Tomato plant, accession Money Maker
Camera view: bottom (45 deg); turntable rotation: 30 degrees
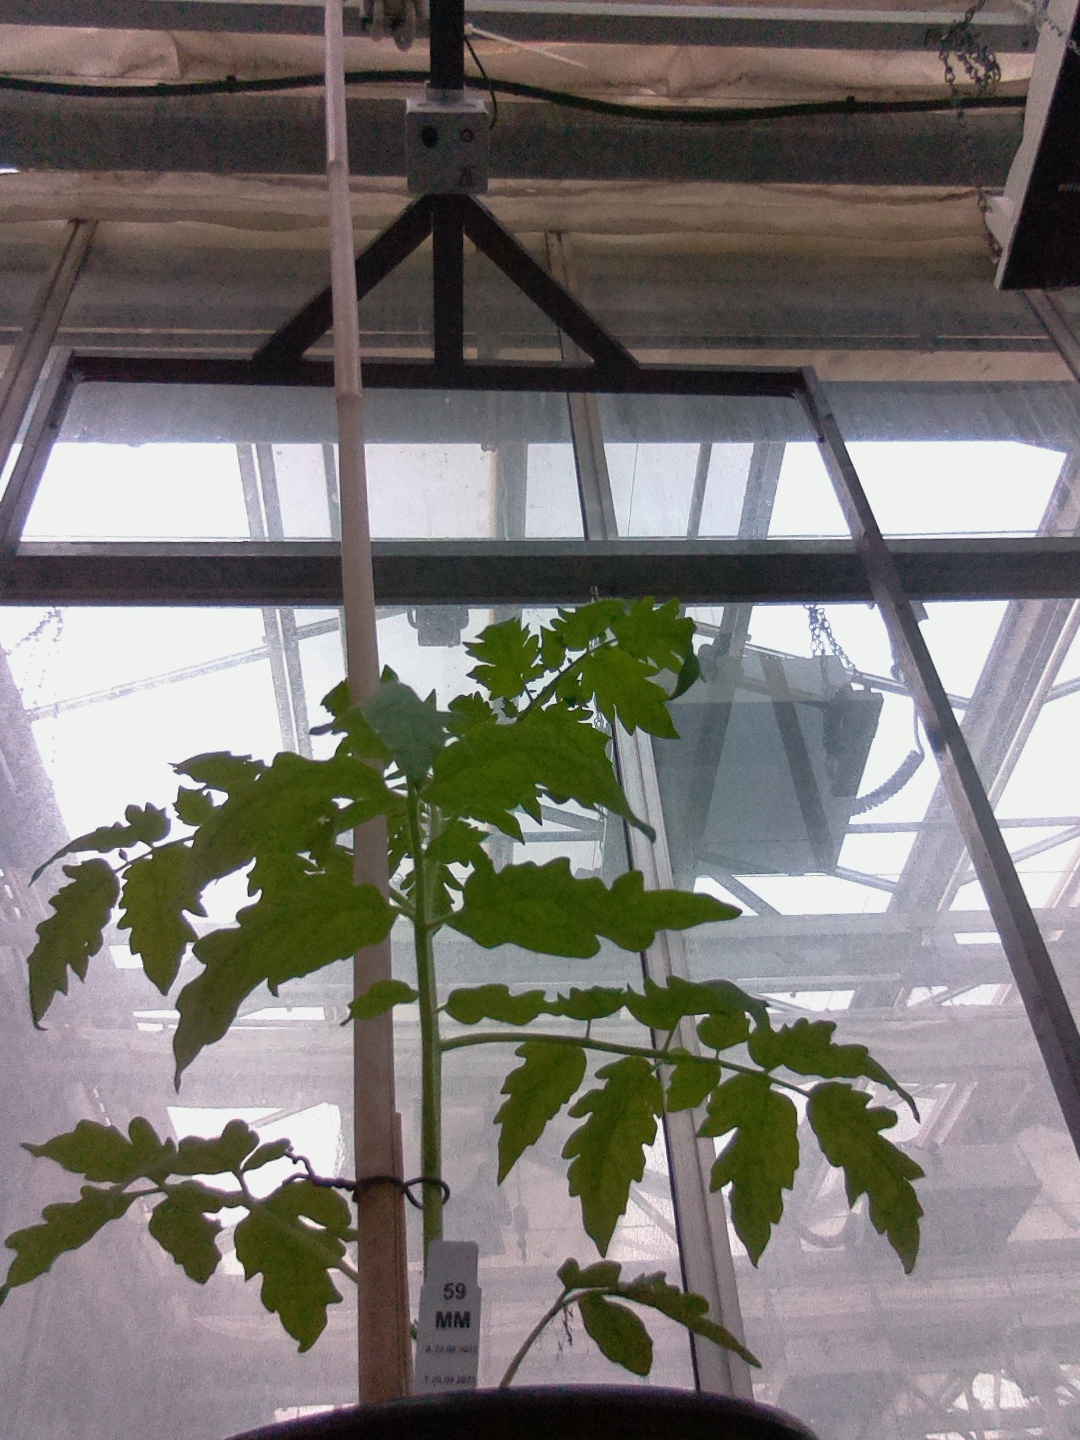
BBCH growth stage 13: 6 of true leaves visible